McMahon Line

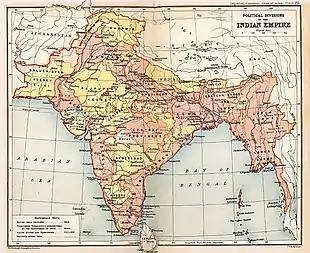
Map of the British Indian Empire from the "Imperial Gazetteer of India", 1909 showing the Outer Line as the border of Assam.

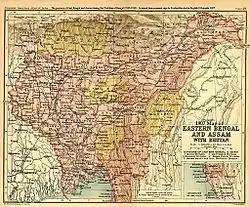
1907 map of East Bengal and Assam from the "Imperial Gazetteer of India" showing the Outer Line as the border

British India expanded east of Bhutan in the early 19th century with the First Anglo-Burmese War. At the end of the war the Brahmaputra valley of Assam came under its control and over the next few decades British India extended its direct administration over the region in stages. The thickly forested hill tracts surrounding the valley were inhabited by tribal people, who were not easily amenable to British administrative control. The British were content to leave them alone. In 1873, the British drew an "Inner Line" as an administrative line to inhibit their subjects from encroaching into the tribal territory within its control. The British boundary, also called the "Outer Line", was defined to mark the limits of British jurisdiction. But it was not significantly different from the Inner Line in this region.